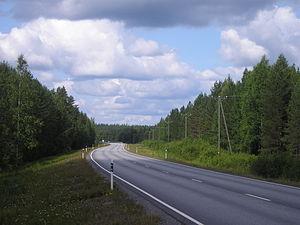
La route nationale 23 est une route nationale de Finlande menant de Pori à Joensuu.